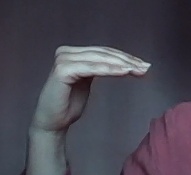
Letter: haa